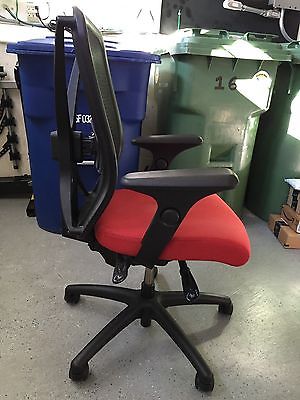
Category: chair